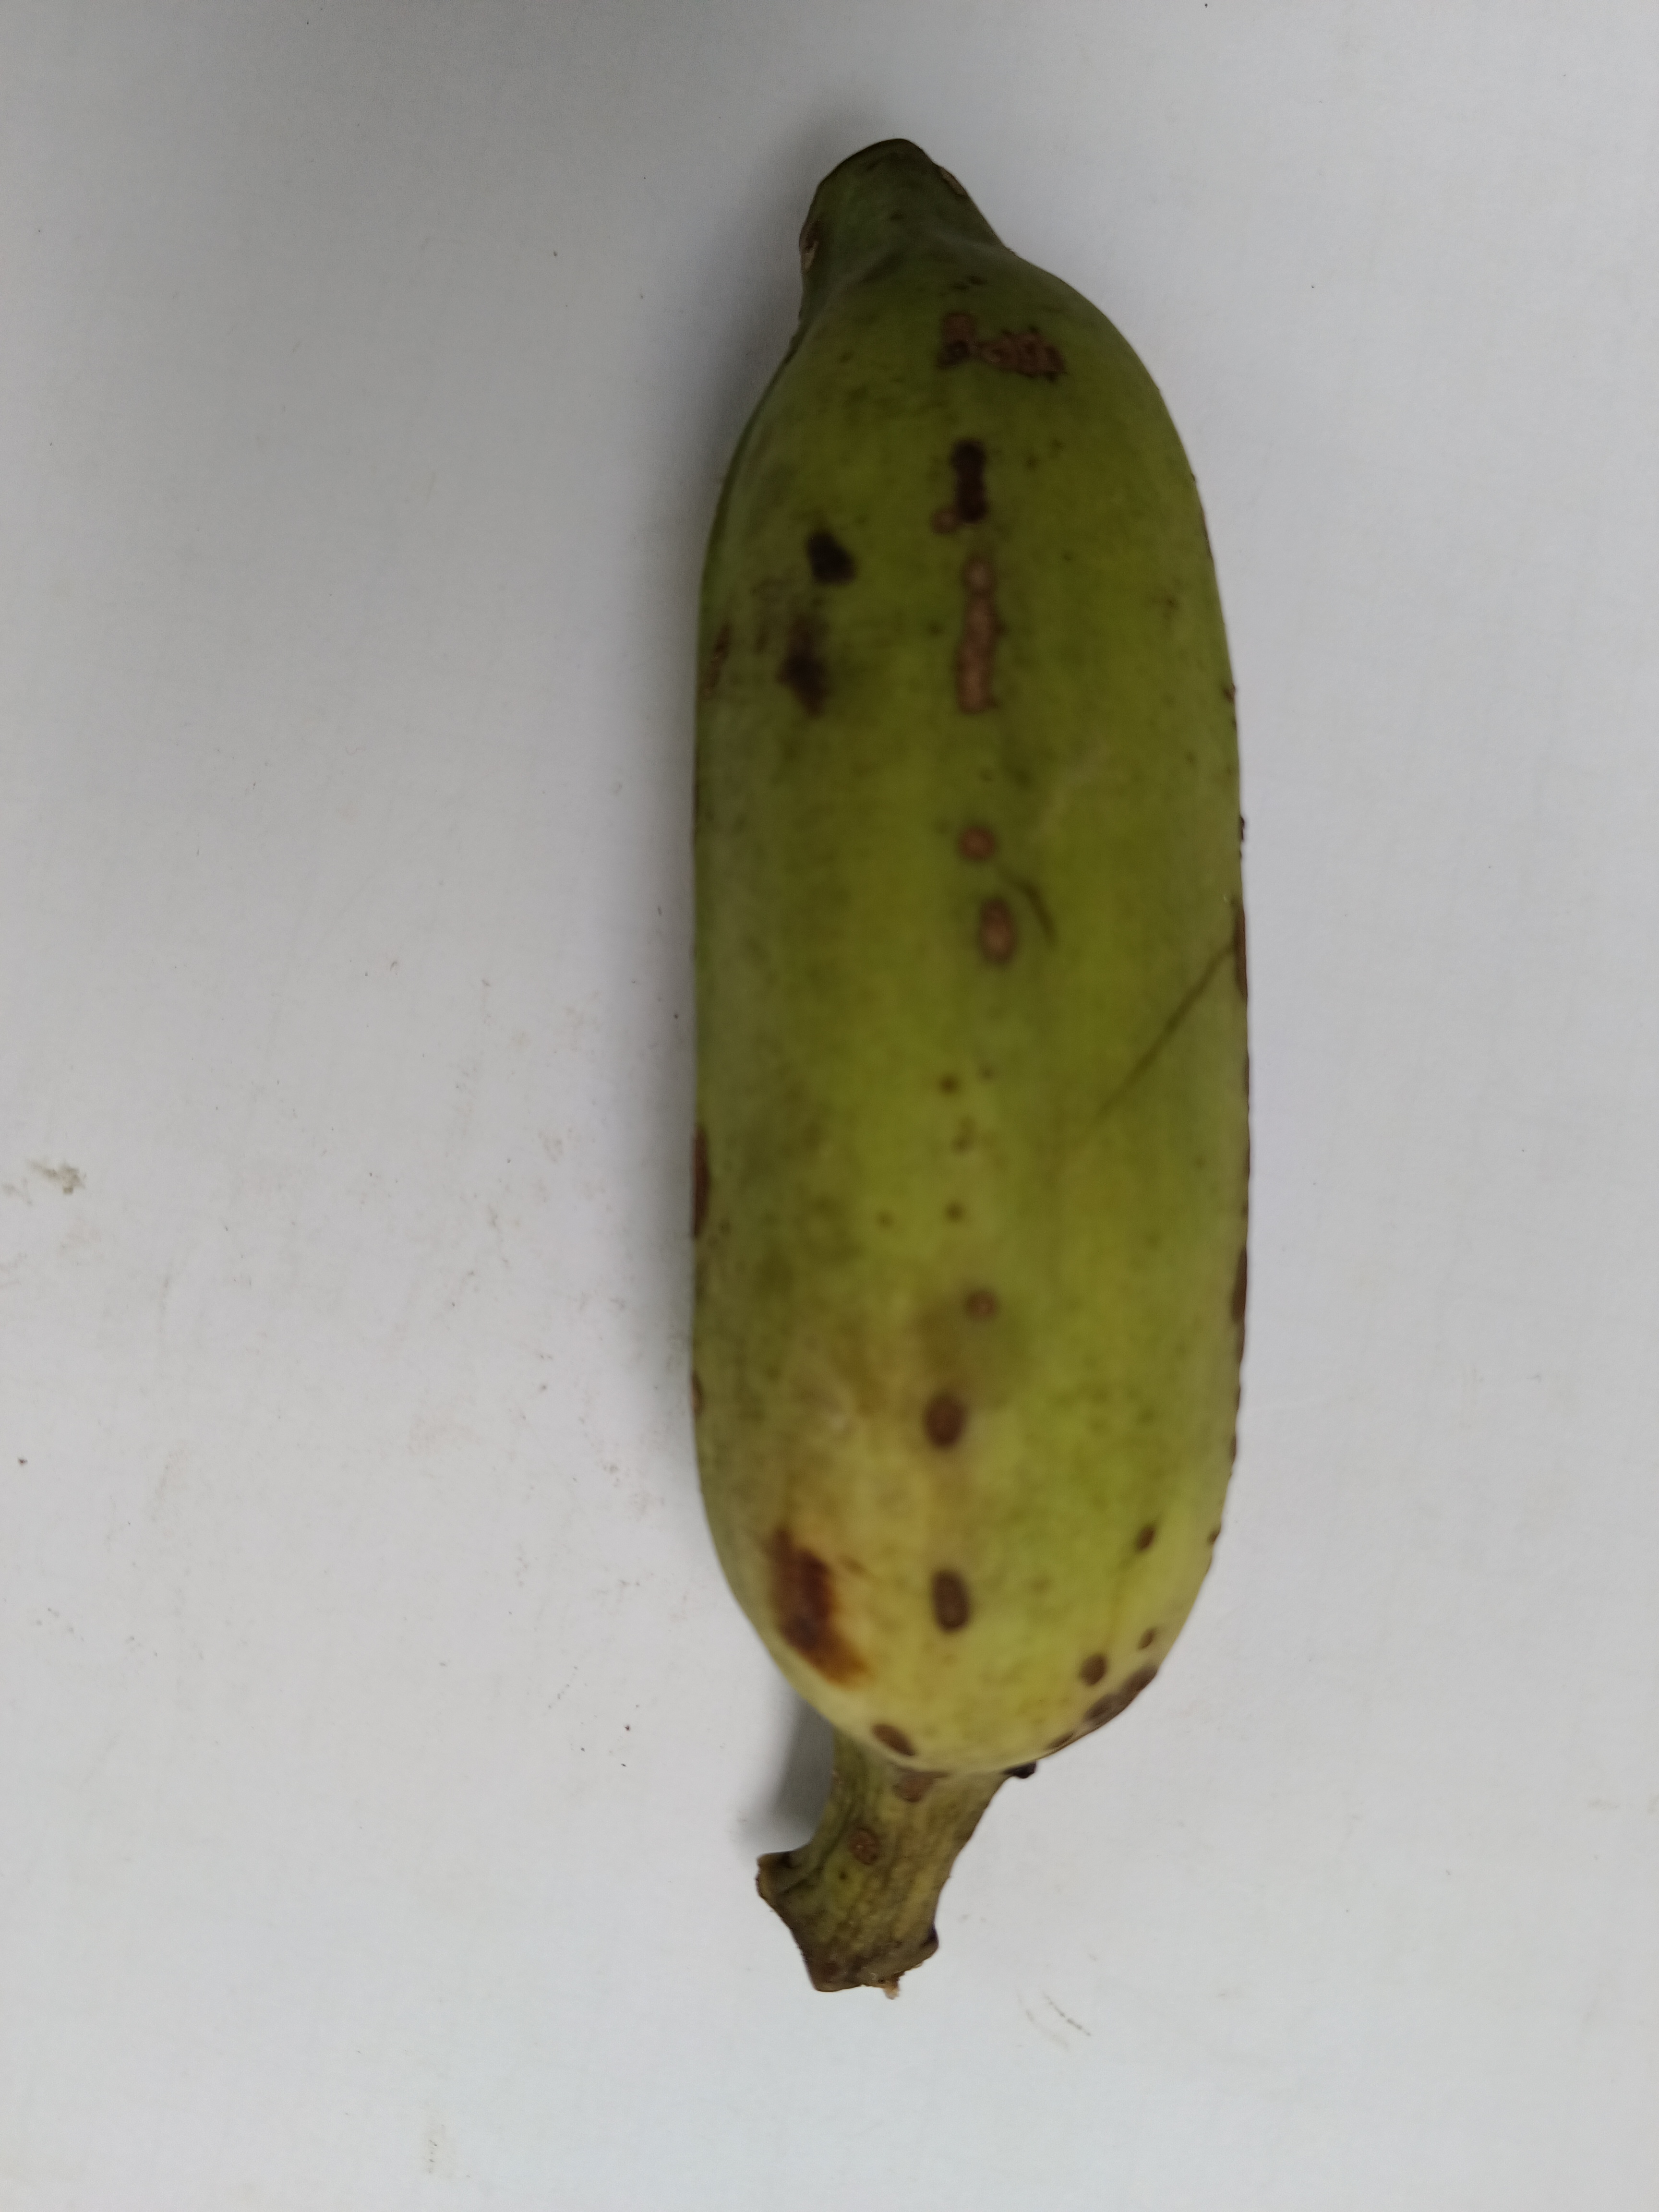
Banana variety: Deshi